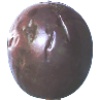
Label: Passion Fruit 1